Mistress (lover)

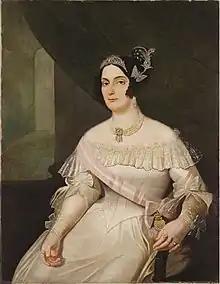
Domitila de Castro, long-term mistress of Emperor Pedro I of Brazil

A mistress or kept woman is a woman who is in a relatively long-term sexual and romantic relationship with someone who is married to a different person.